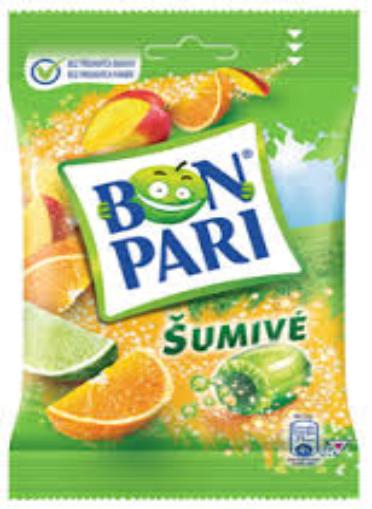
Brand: Bon Pari
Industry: Food